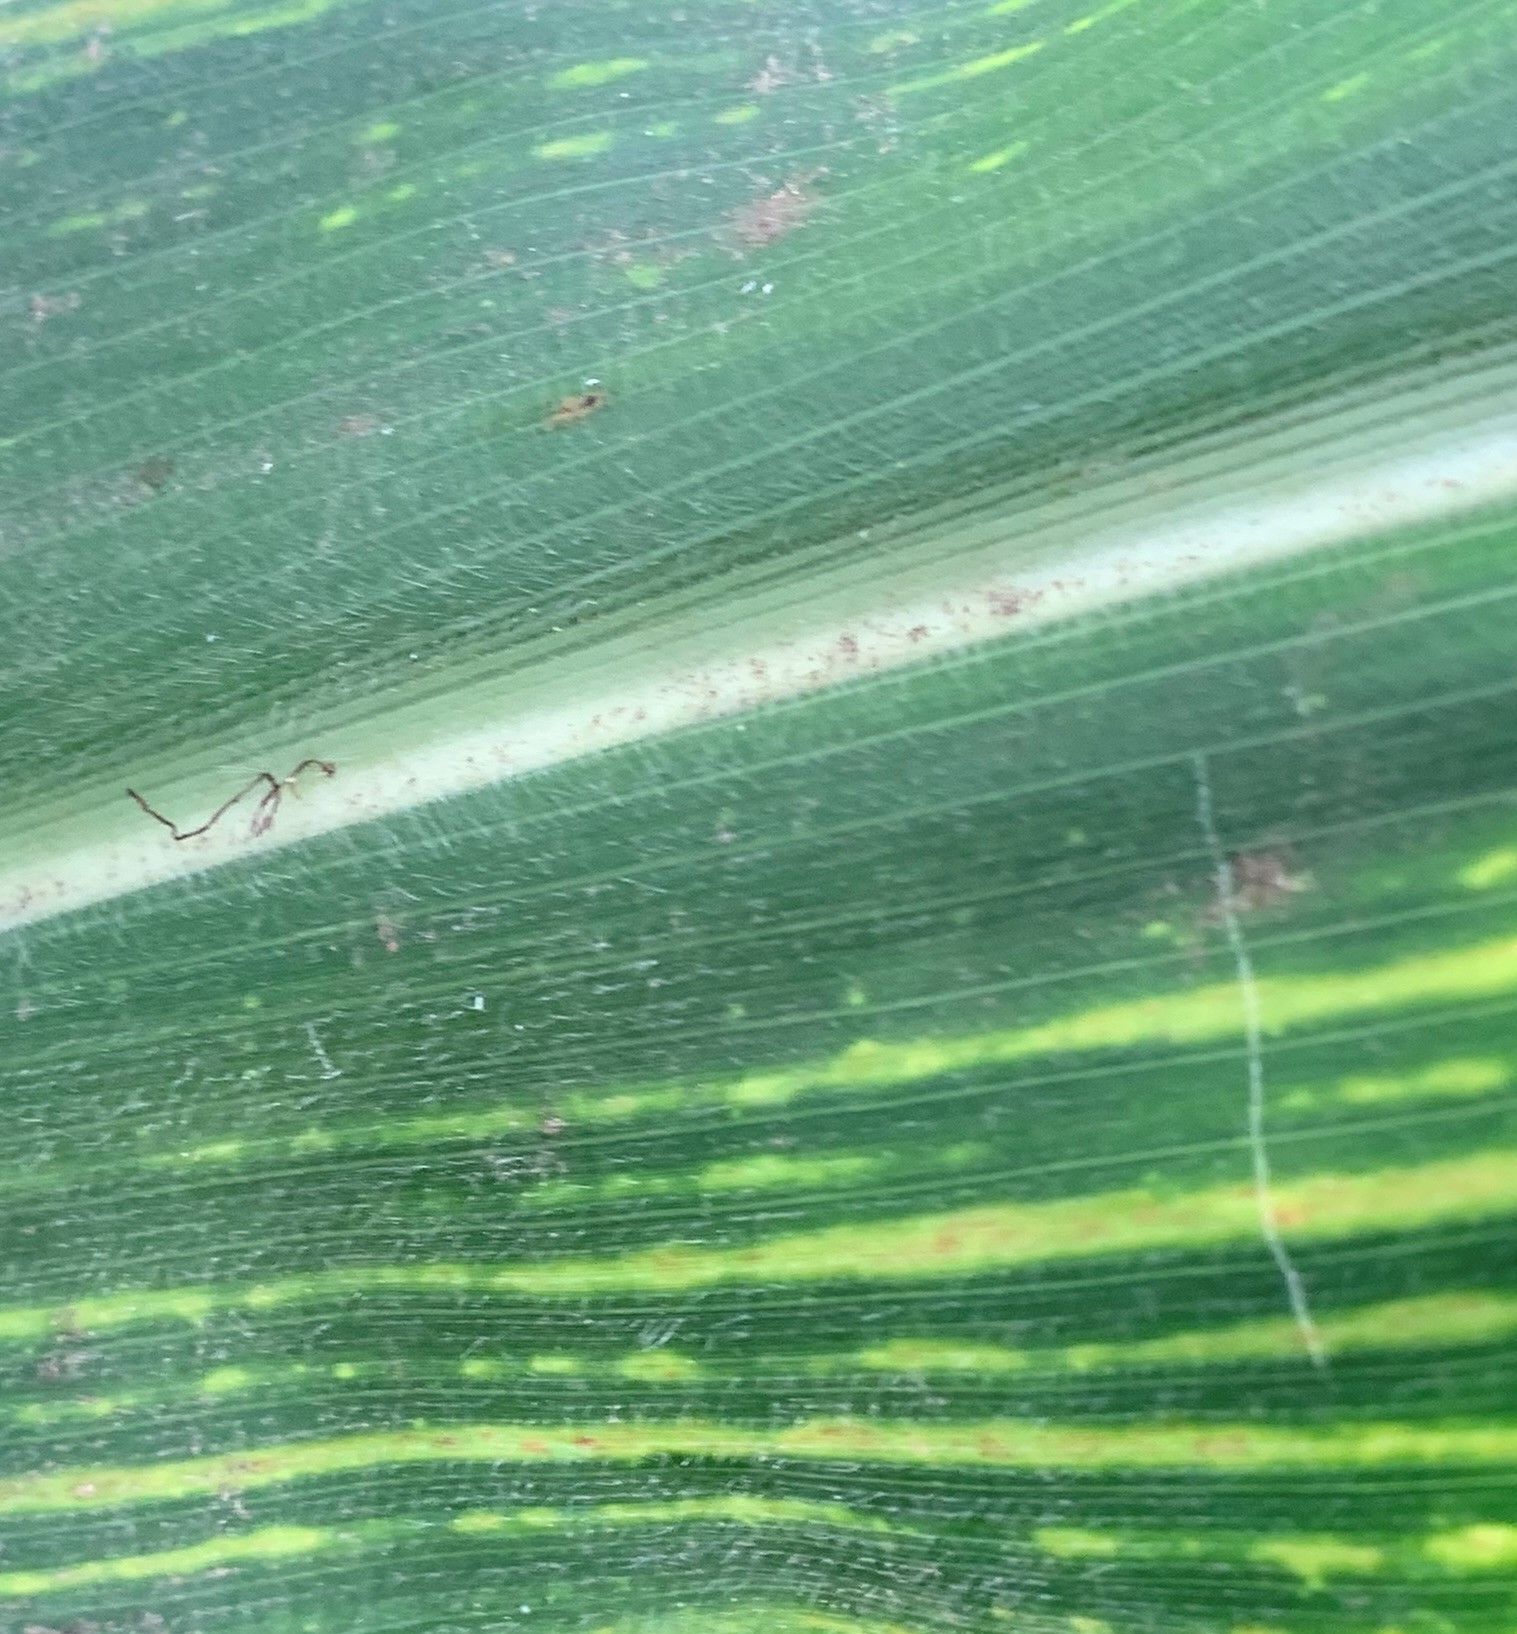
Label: MLN